Plumb Beach, Brooklyn

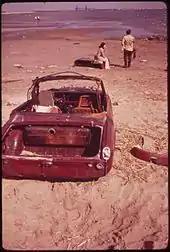
Plumb Beach in 1973

Overton reasoned that state laws did not apply. He announced a "carnival" complete with boxing matches, an illegal activity in New York State. On August 15, 1908, around 200 members of the recently formed "United States Military Athletic and Sporting Club" took in the three-card afternoon as the Sheepshead Bay precinct of the NYPD looked on helplessly. When Overton repeated the feat one week later, the crowd more than doubled in size.